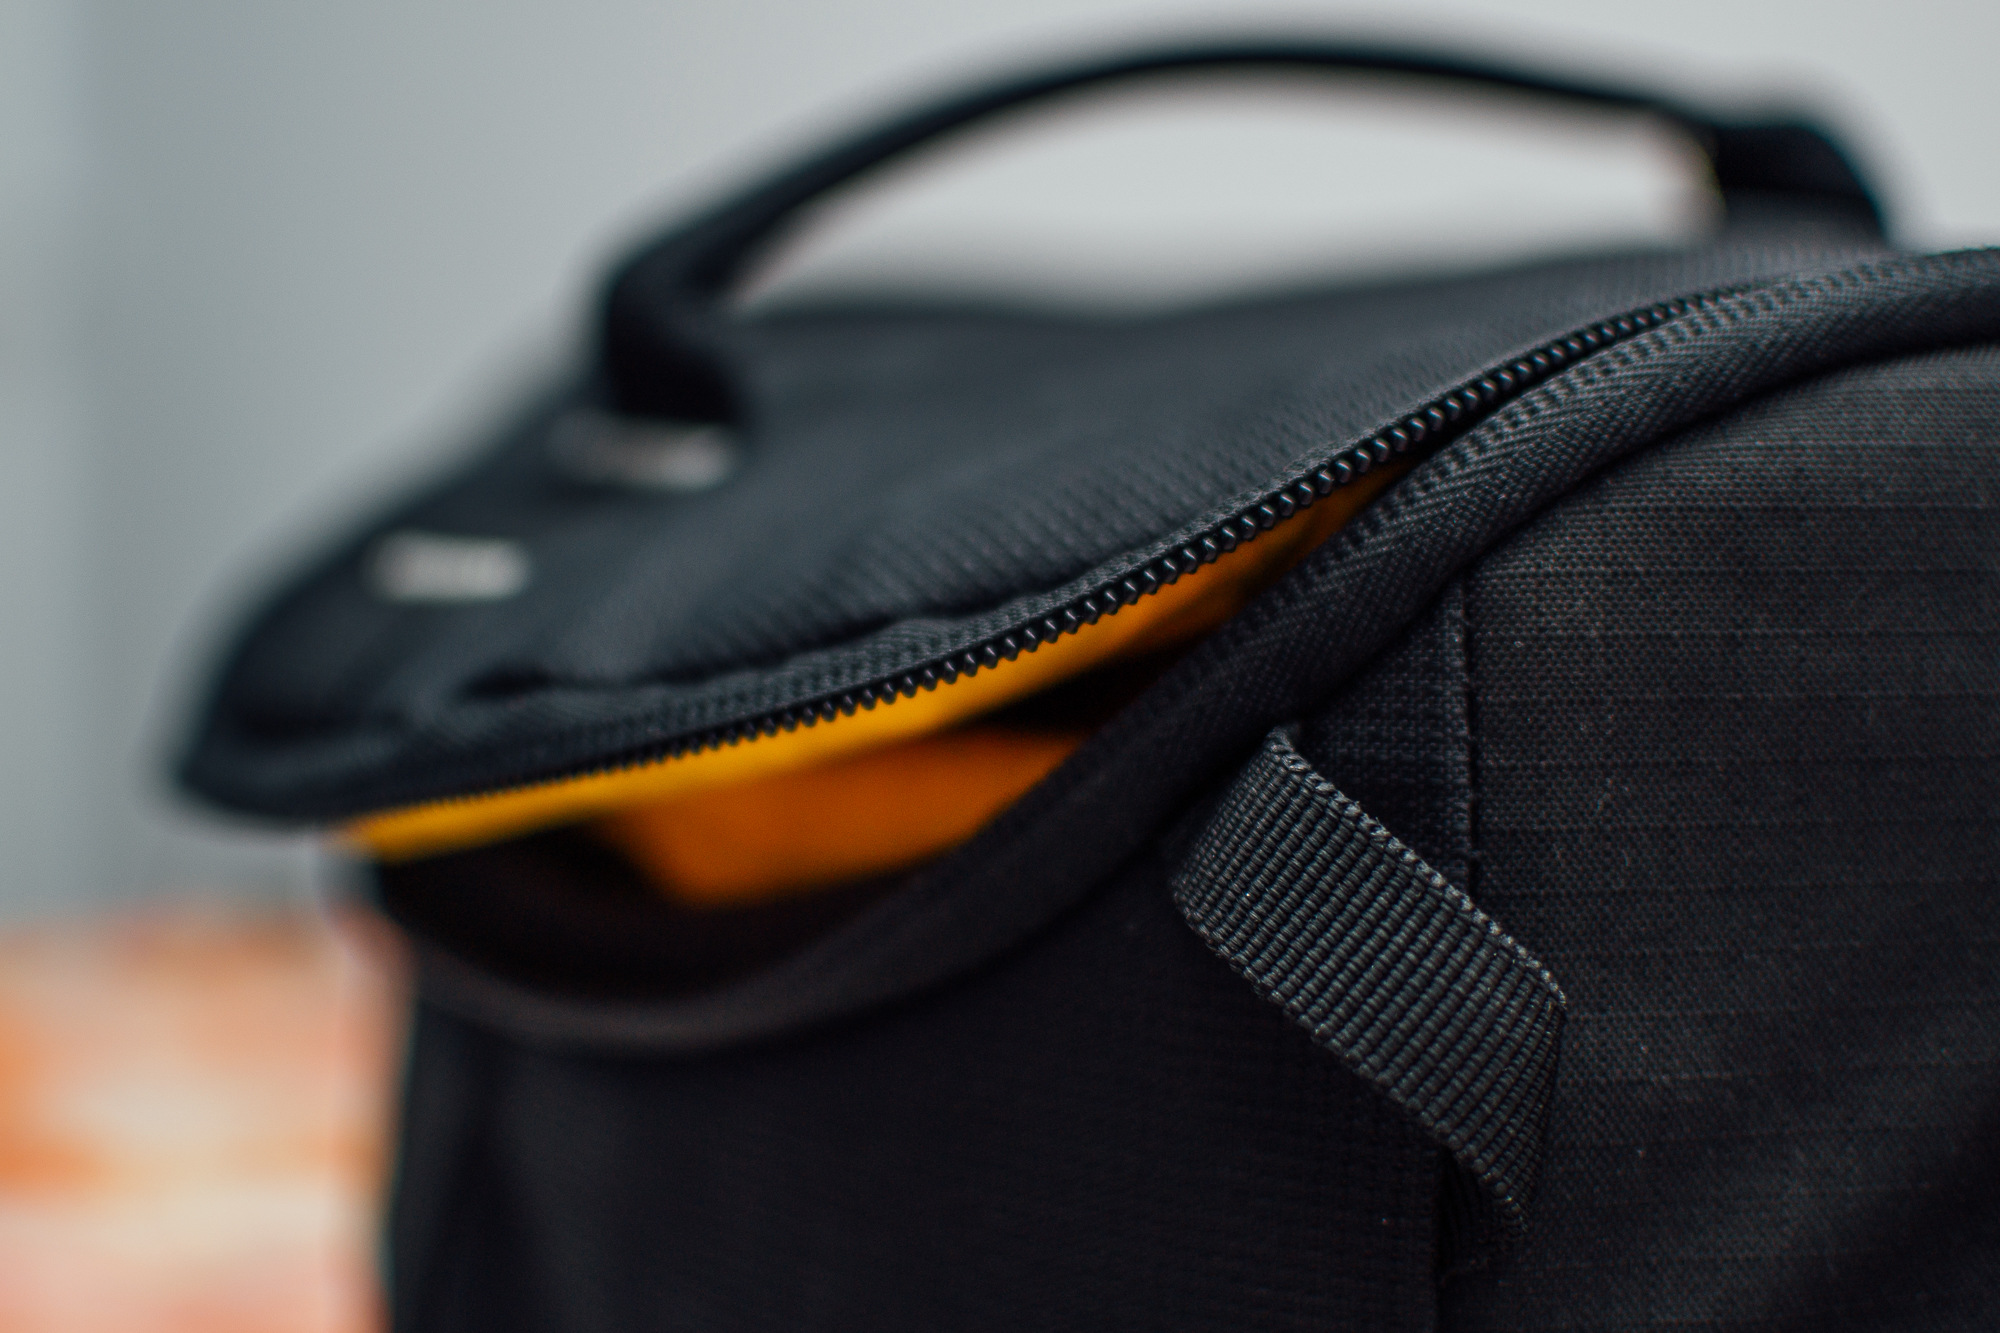
hand, leather, macro, bag, clothing, black, arm, close up, brand, product, glasses, eyewear, zipper, zip, vision care